Northern Liao

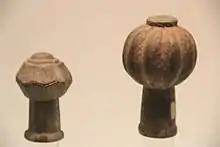
Khitan maces

During the reign of Emperor Tianzuo of Liao, the Jurchen chieftain Wanyan Aguda rebelled against the rule of the Liao dynasty. In 1115, the Jin dynasty was officially proclaimed with Wanyan Aguda as its first emperor. In 1122, Emperor Tianzuo fled to Jiashan (north of modern-day Tumed Left Banner, Inner Mongolia) under the military pressure from the Jin dynasty. Subsequently, Yelü Chun was enthroned as "Emperor Tianxi" by Yelü Dashi and Huilibao. The Emperor Tianzuo, on the other hand, was demoted to a prince and given the title "Prince of Xiangyin" by the Northern Liao court. As the Liao dynasty ruled by Emperor Tianzuo still existed, the regime headed by Emperor Tianxi is known in retrospect as "Northern Liao".